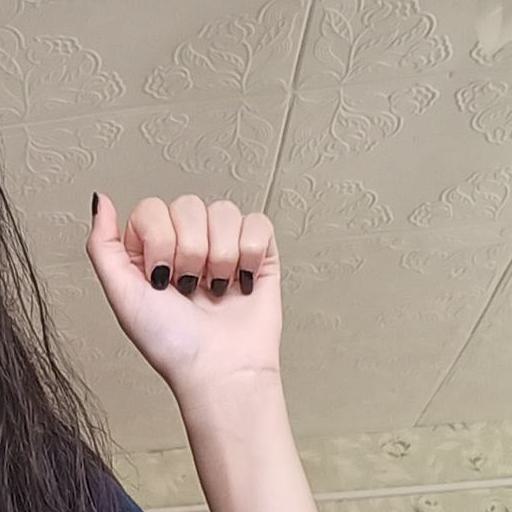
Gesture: fist